LGBTQ rights in Niue

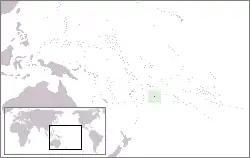
Niue

Lesbian, gay, bisexual, and transgender (LGBT) people in Niue face legal challenges not experienced by non-LGBTQ residents. Same-sex couples and households headed by same-sex couples are not eligible for the same legal protections available to opposite-sex married couples.